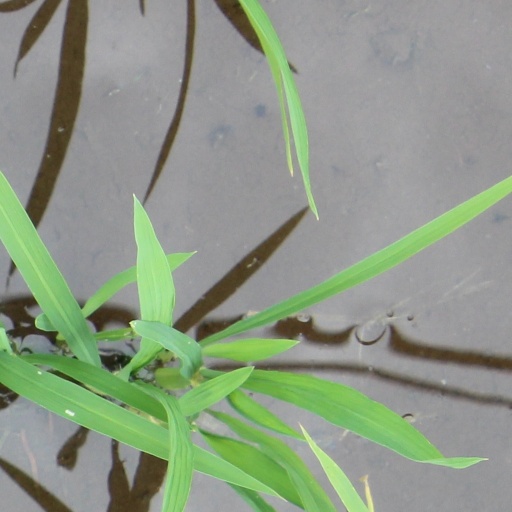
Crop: rice